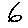
Label: 6